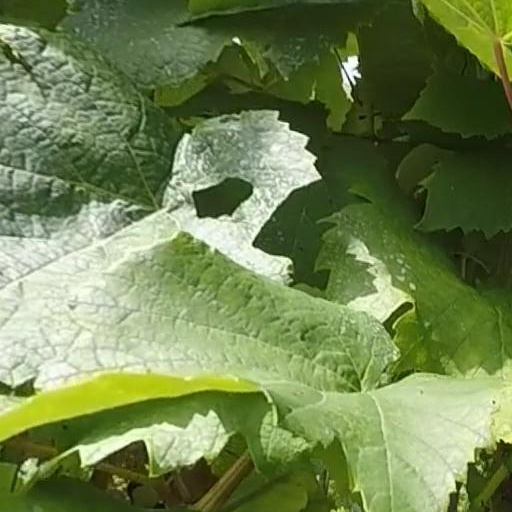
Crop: grape